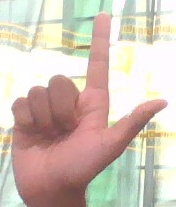
ASL sign: L